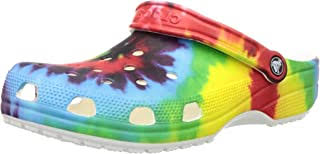
Label: Clog